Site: brandenburg
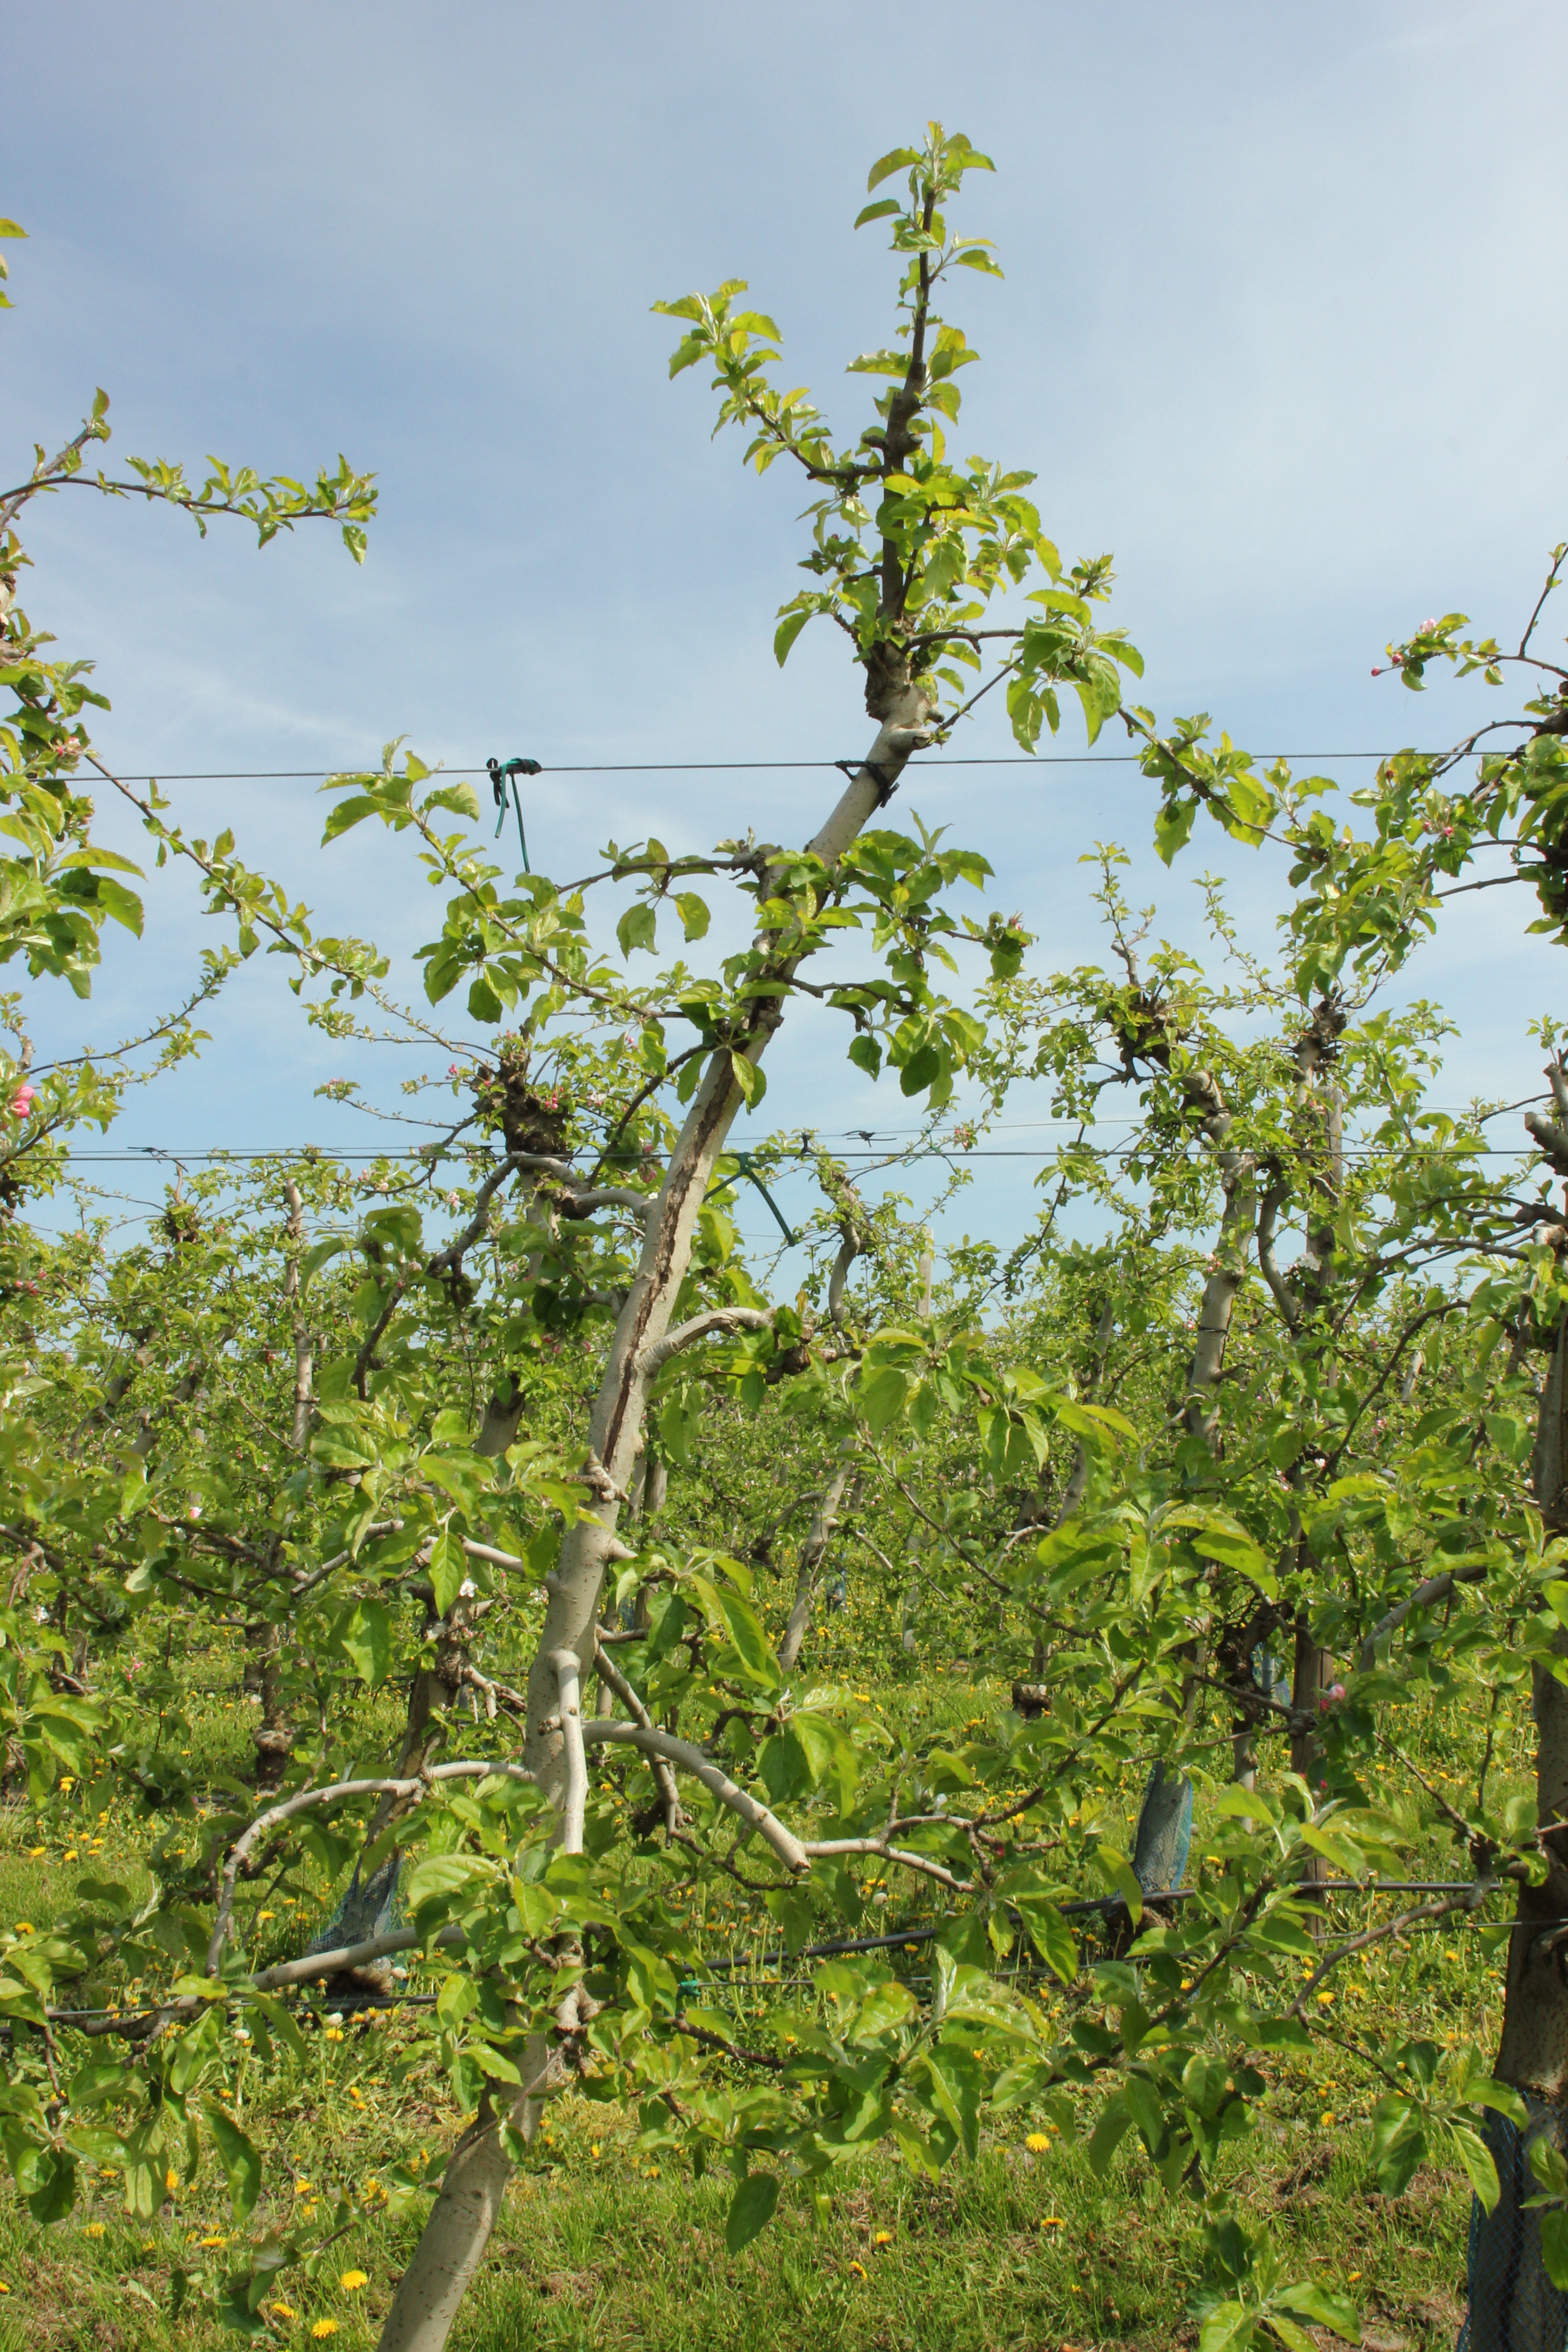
Growth stage (BBCH 60): Flowering